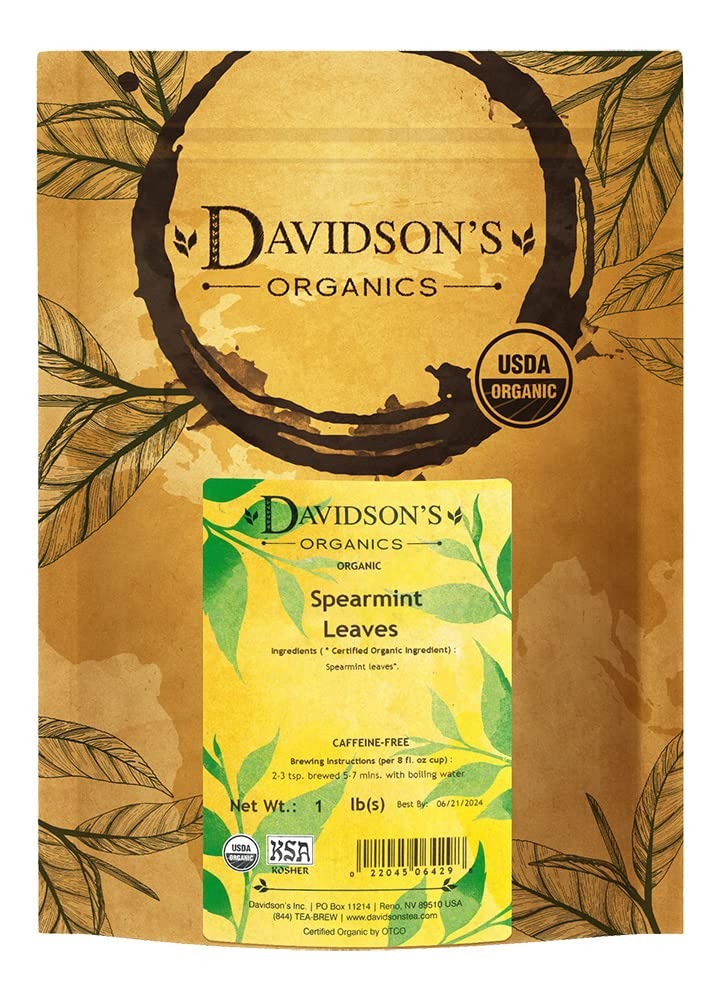
Item Name: Davidson's Tea Bulk Organic Spearmint Leaves, 16-Ounce Bag
Bullet Point 1: Spearmint Leaves (Loose Leaf) are best known for their sweet character and relaxing nature. Davidson's Spearmint Leaves (Loose Leaf) offer a strong mint flavor with a sweet finish.
Bullet Point 2: LEAF TO CUP: From our farms in India to your family, Davidson’s Organics is a vertically integrated provider of premium teas at affordable prices. We grow, import, blend, package, and sell - overseeing the entire journey of our tea from the leaf cuttings to the infusion in your cup.
Bullet Point 3: ALWAYS ORGANIC: Davidson’s Organics is a 3rd generation organic tea grower delivering on its promise of providing top-notch USDA certified organic teas. Our teas are grown non-GMO & free from harmful chemicals and pesticides. We are responsibly sourced and sustainably farmed. We believe in the holistic health of our farms, farmers, plants & animals.
Bullet Point 4: A CUP OF WELLNESS: Davidson’s offers a diverse selection of tea blends for the most discerning palates. From loose leaves to tea bags & iced, and from ayurvedic to herbal, our organic teas deliver the perfect pick me up or a restful respite. Enjoy our balanced tea blends for optimal health and sipping pleasure.
Bullet Point 5: TRUST OUR TEA: Davidson's Organics was the first purveyor of fine organic teas. Since 1976, we’ve worked tirelessly to develop blends that are true reflections of their names, while being committed to sourcing healthy ingredients grown by generations of skilled small farmers. Enjoy Davidson's Organics, the organic tea that sets the standards for the highest quality.
Value: 16.0
Unit: Ounce

Price: 24.96